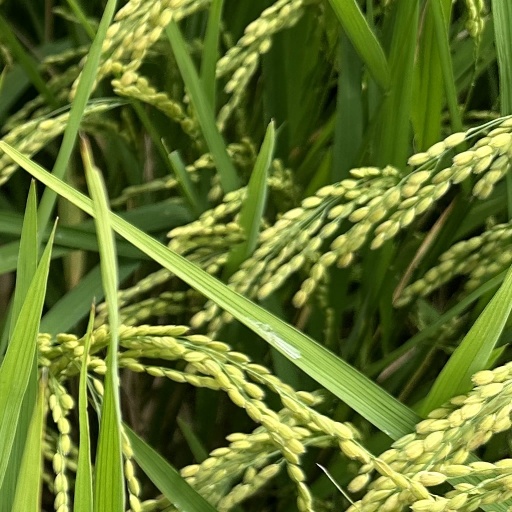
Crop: rice